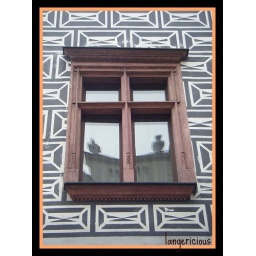
twin peaks in squinting windows in a letterbox wall